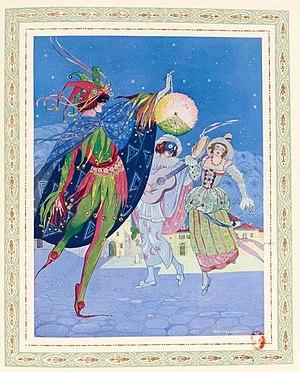
Illustration dans l'ouvrage La nuit vénitienne, Fantasio, Les caprices de Marianne d'Alfred de Musset, édition de 1913 (BNF/gallica)
Les Caprices de Marianne est une pièce de théâtre en deux actes d'Alfred de Musset. Appartenant au mouvement romantique, elle paraît le 15 mai 1833 dans la Revue des deux Mondes avant d'être créée à la Comédie-Française le 14 juin 1851.